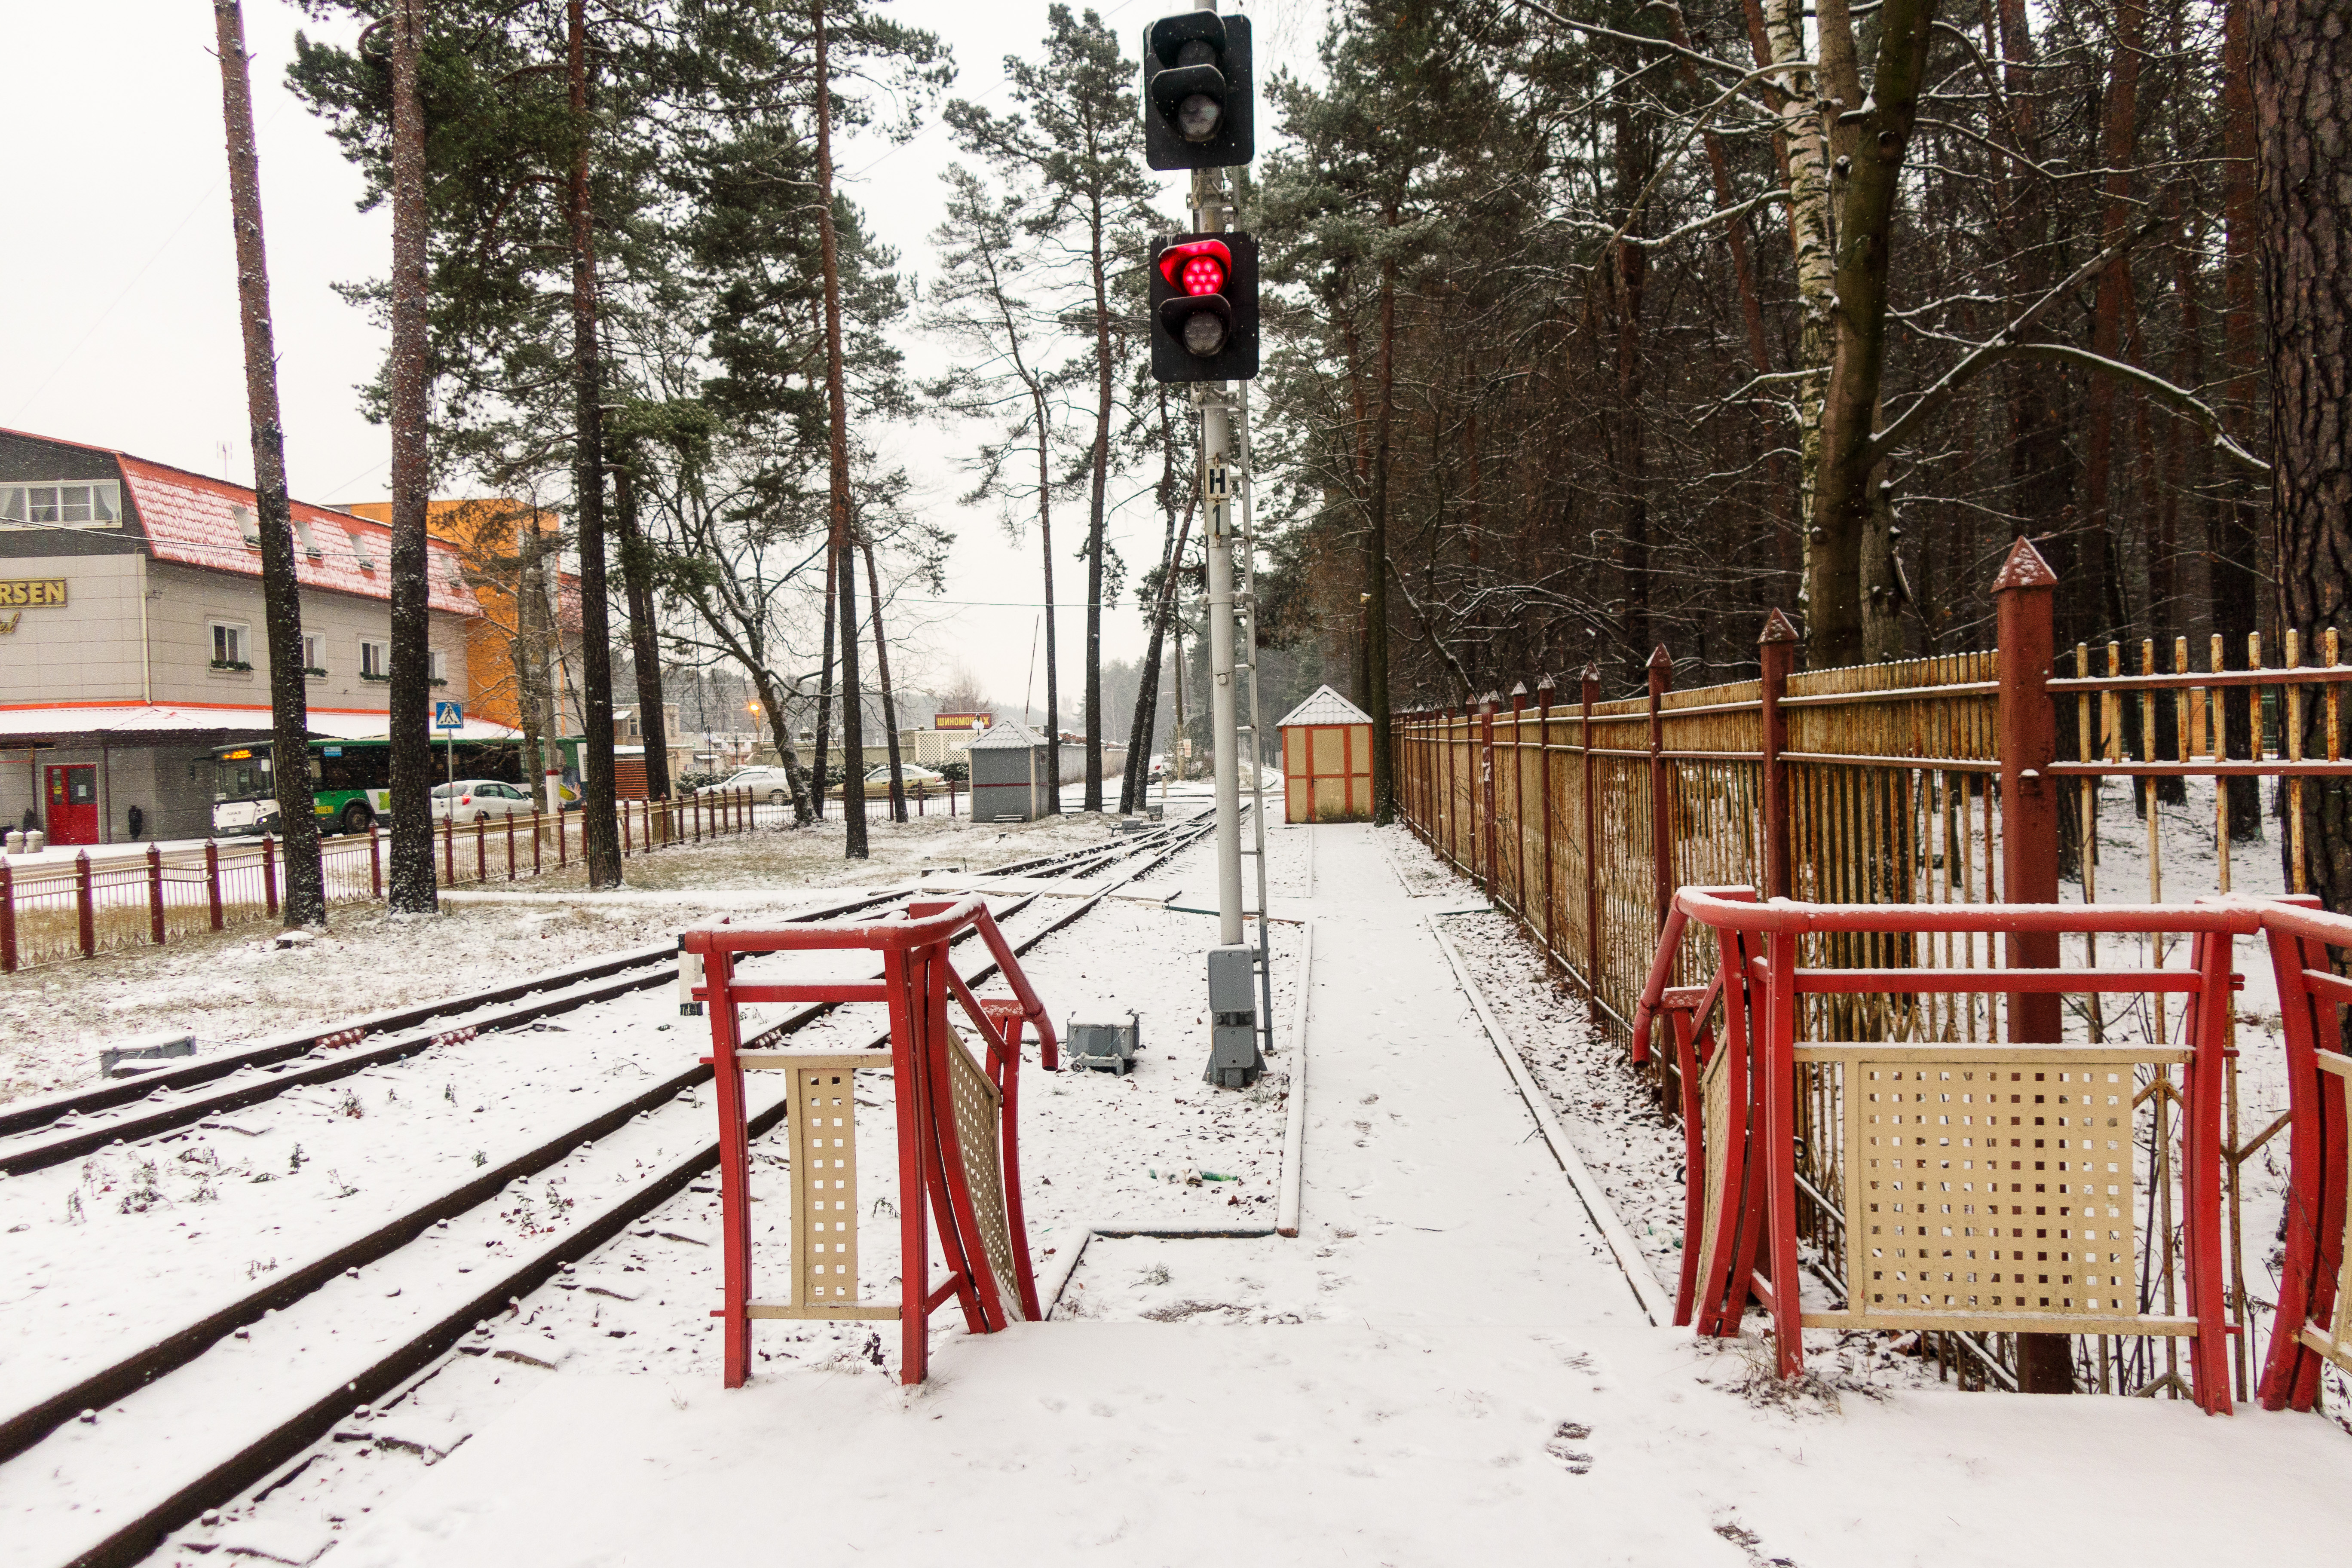
snow, winter, frost, cold, trees, railway, station, branches, white, wintry, snowfall, sky, mysterious, nature, landscape, calm, picturesque, Kratovo Children's Railway, red, public space, freezing, line, iron, traffic light, parallel, signaling device, precipitation, barricade, sign, fence, traffic sign, electrical network, guard rail, winter storm